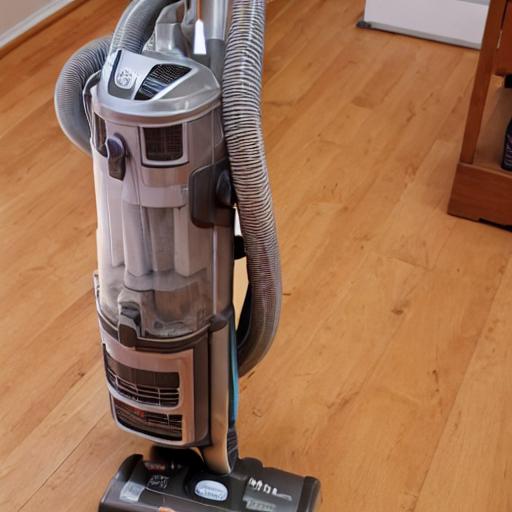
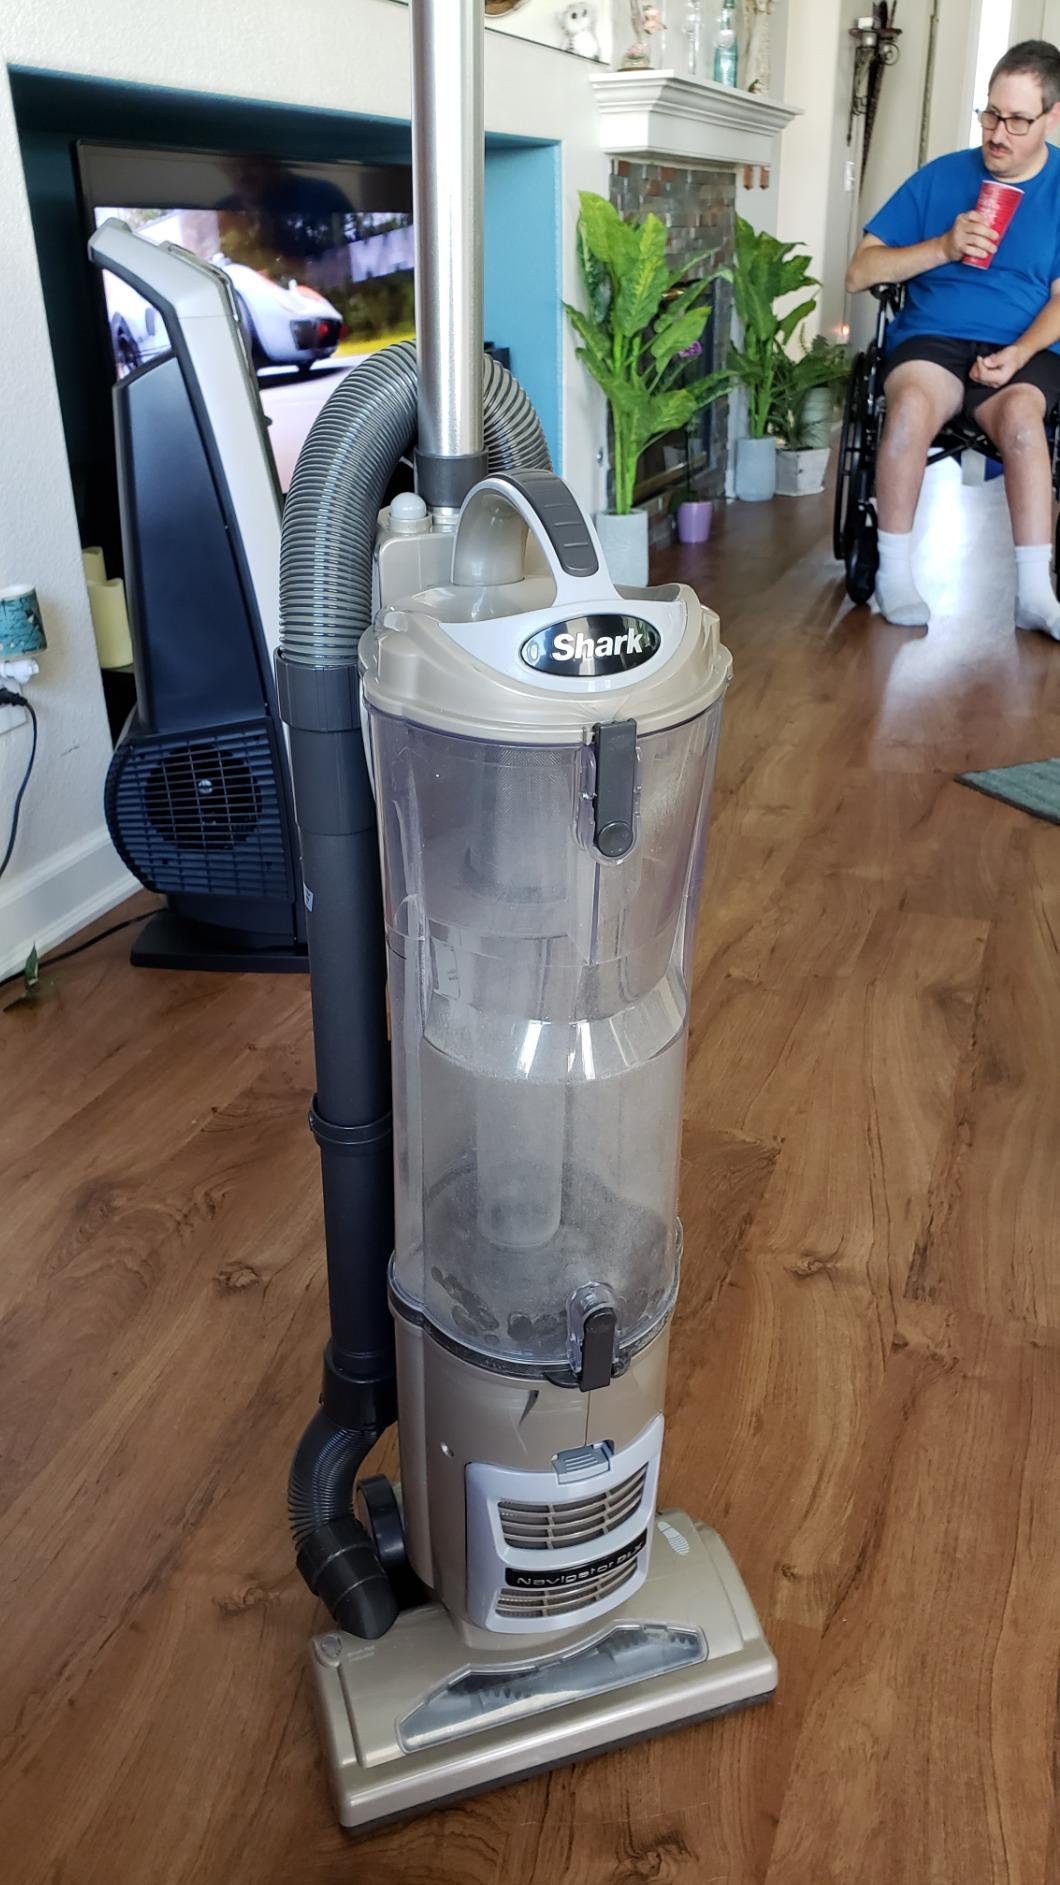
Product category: items_vacuum
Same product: no